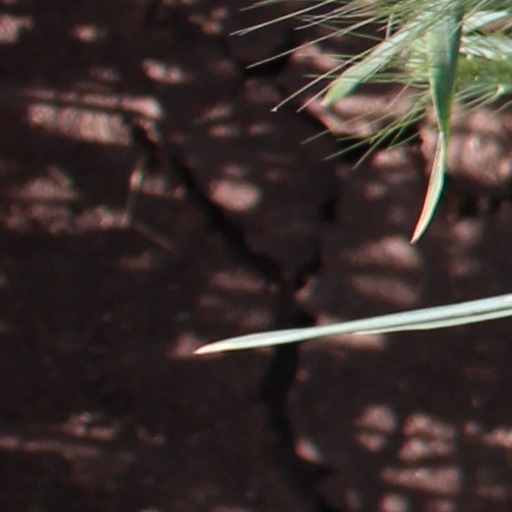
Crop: wheat